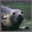
Label: seal